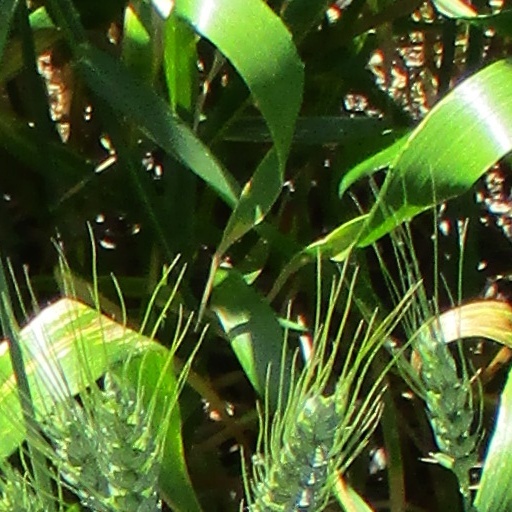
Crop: wheat